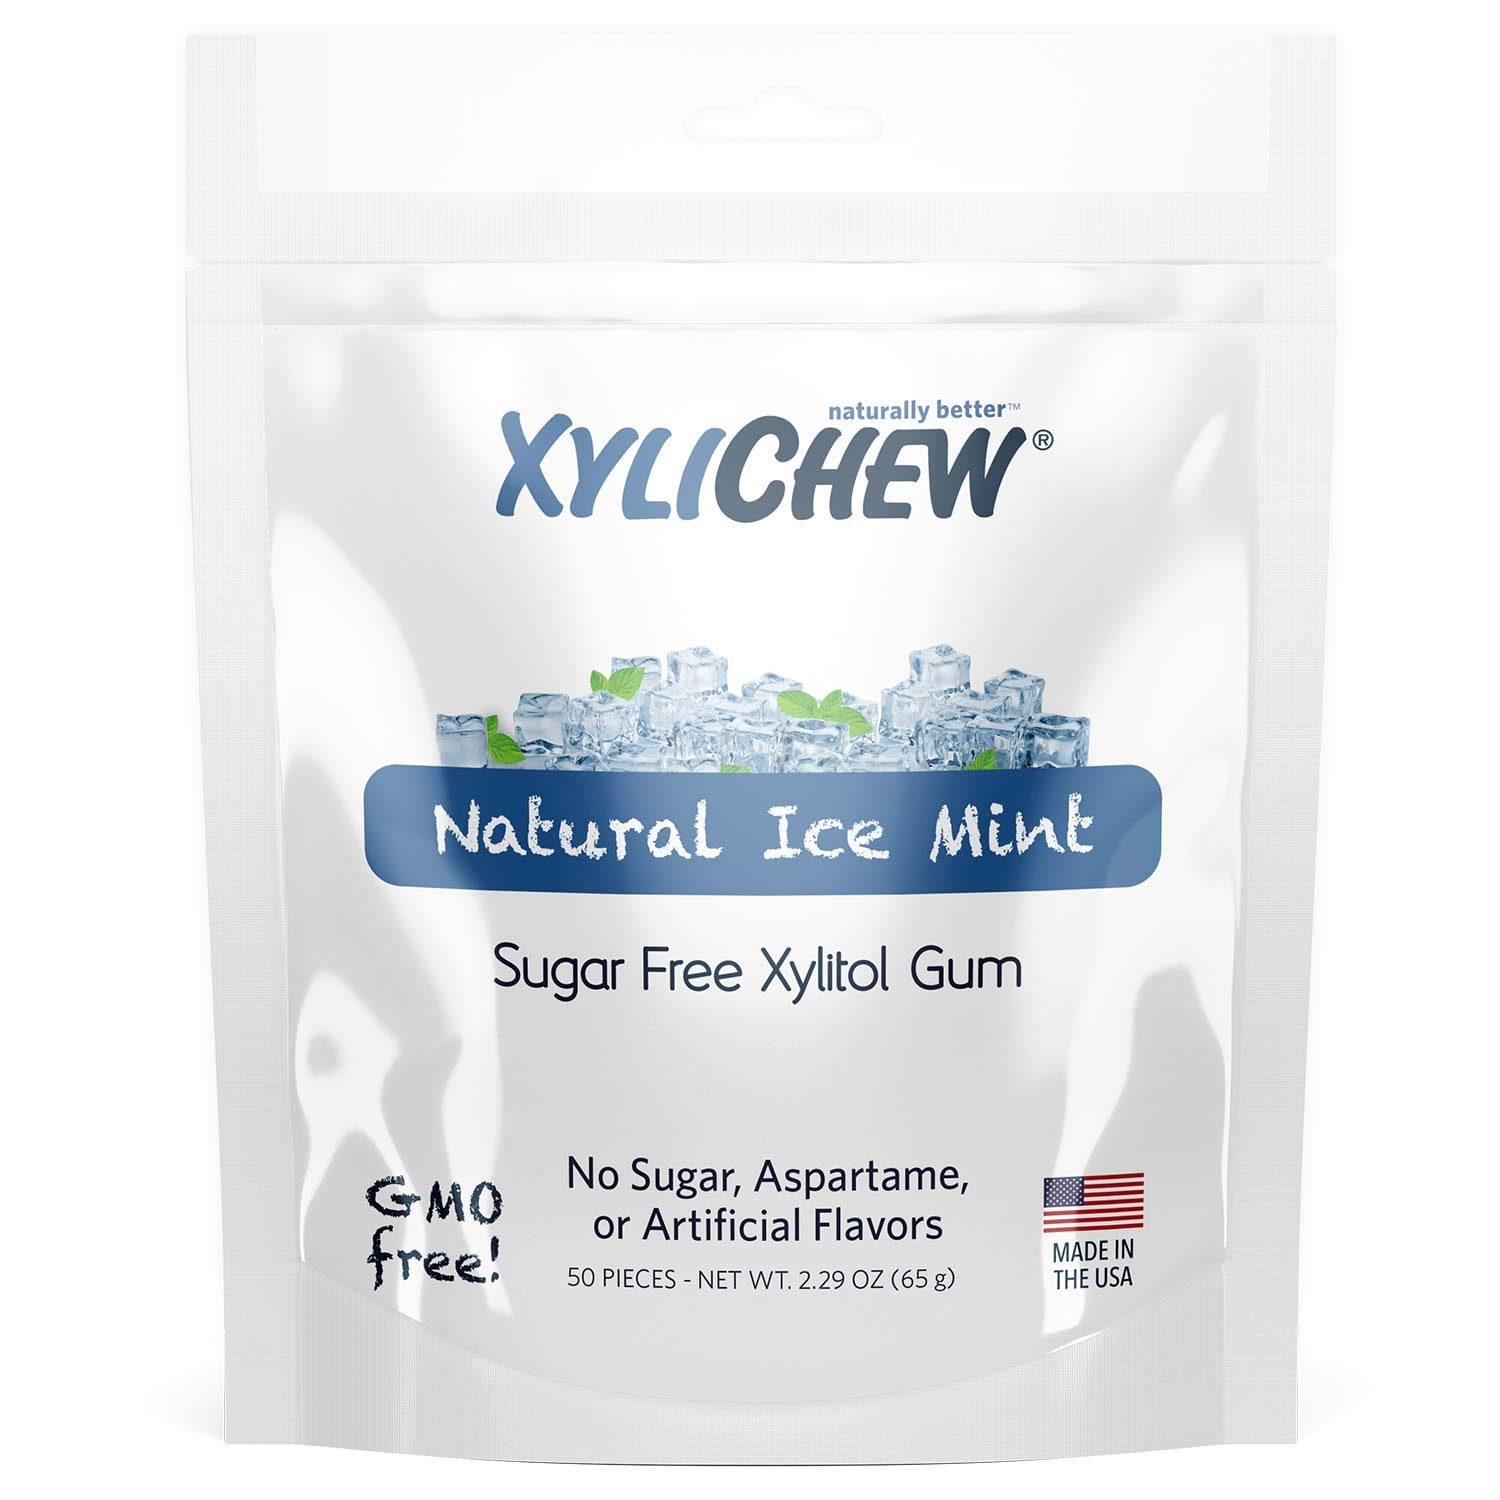
Item Name: Xylichew 100% Xylitol Chewing Gum - Non GMO, Non Aspartame, Gluten Free, and Sugar Free Gum - Natural Oral Care, Relieves Bad Breath and Dry Mouth - Ice Mint, 50 Count
Bullet Point 1: ICE MINT GUM: A zero calorie gum with a fresh ice mint kick! Xylichew’s Ice Mint flavored gum is an all natural chewing gum that makes for the perfect choice if you are looking for a healthy chewing gum option.
Bullet Point 2: NATURAL GUM: Xylichew is a completely sugar free and naturally sweetened chewing gum made from birch xylitol. We are proud to make a chemical free gum with no artificial sweeteners. The best part - no unpleasant aftertaste!
Bullet Point 3: DRY MOUTH GUM: Xylichew’s natural chewing gum with xylitol is the healthy gum choice to relieve dry mouth, promote fresh breath, and may work to prevent tooth decay.
Bullet Point 4: HEALTHY CHEWING GUM: On top of being sugar free, Xylichew is also gluten free, GMO free, Aspartame free, and Kosher. It makes for the perfect keto gum option.
Bullet Point 5: MADE IN THE USA: Xylichew gum is sweetened from birch xylitol from responsibly and sustainably harvested birch and beech trees.
Product Description: Xylichew chewing gum is for people seeking great taste and quality ingredients. Made with no chemicals or artificial sweeteners, Xylichew promotes a healthier mouth and is safe for those with diabetes and many food allergies. We sweeten Xylichew with Birch Xylitol extracted from sustainable US forests. Besides just tasting great, xylitol gum helps relieve dry mouth,promotes fresh breath and helps prevent tooth decay! Xylichew makes the perfect Vegan Snack and Keto Gum by being gluten free and sugar free. Enjoy a happy and healthy smile with XyliChew! ✔Flavor Variations: A unique flavor of sweet raspberries and pomegranates with 0 calories, Raspberry Pomegranate makes the perfect healthy chewing gum when you have a sweet tooth. A cool ice feeling that will freshen up and cool your breath that’s calorie free, Ice Mint gum makes the perfect healthy chewing gum. Not your ordinary Licorice flavor, Black Licorice gum combines a sweet and minty licorice flavor with 0 calories that will make you a fan. A sweet and spicy kick that’s calorie free, Cinnamon gum makes the perfect healthy chewing gum. A delicious fruit medley that’s sweet and minty with 0 calories, Fruit gum makes the perfect healthy chewing gum when you have a sweet tooth. One of our classic minty flavors with 0 calories, Spearmint gum leaves your breath feeling like a cool breeze.A classic chilling flavor with 0 calories, Peppermint gum leaves your breath feeling like a wintery breeze.
Value: 1.0
Unit: Count

Price: 9.99